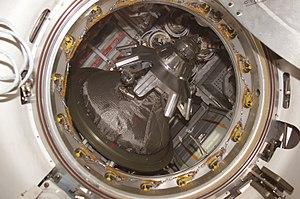
Sonde du système d'amarrage du vaisseau Progress 15 amarré au module Zvezda de la station spatiale internationale.
Un système d'amarrage sonde-cône est un dispositif d'accrochage mécanique des véhicules spatiaux comportant une partie mâle, appelée sonde, portée par le vaisseau manœuvrant et une partie femelle portée par le vaisseau approché. Ses fonctions sont de guider dans la dernière phase d'approche le vaisseau arrivant, d'amortir les réactions des vaisseaux entrant en contact, puis de verrouiller l'accrochage.